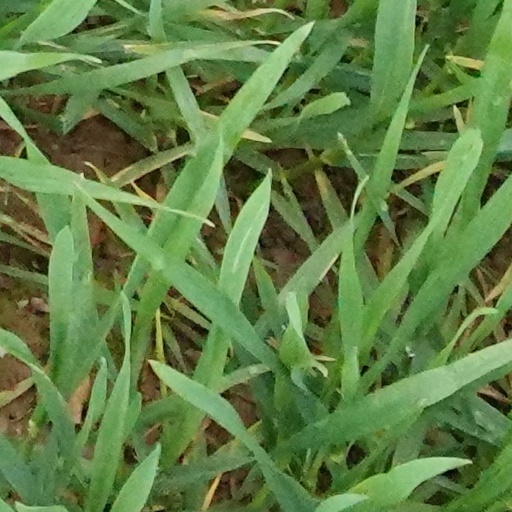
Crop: wheat